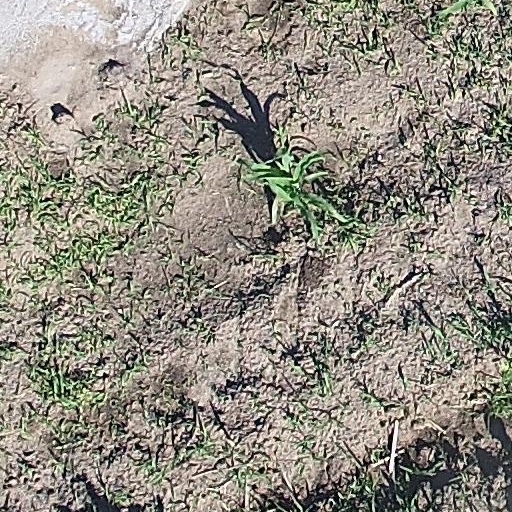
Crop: maize; corn